Ocean Observatories Initiative

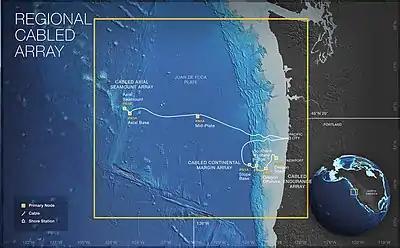

The Regional Cabled Array (RCA) consists of cabled arrays of ocean observing sensors in the Northeast Pacific Ocean. The RCA crosses the Juan de Fuca plate, making the RCA the first U.S. ocean observatory to span a tectonic plate. Its observations allow for the in-depth study of volcanic activity, methane seeps, hydrothermal vents, and submarine earthquakes, as well as biological, chemical, and physical processes in the overlying water column.